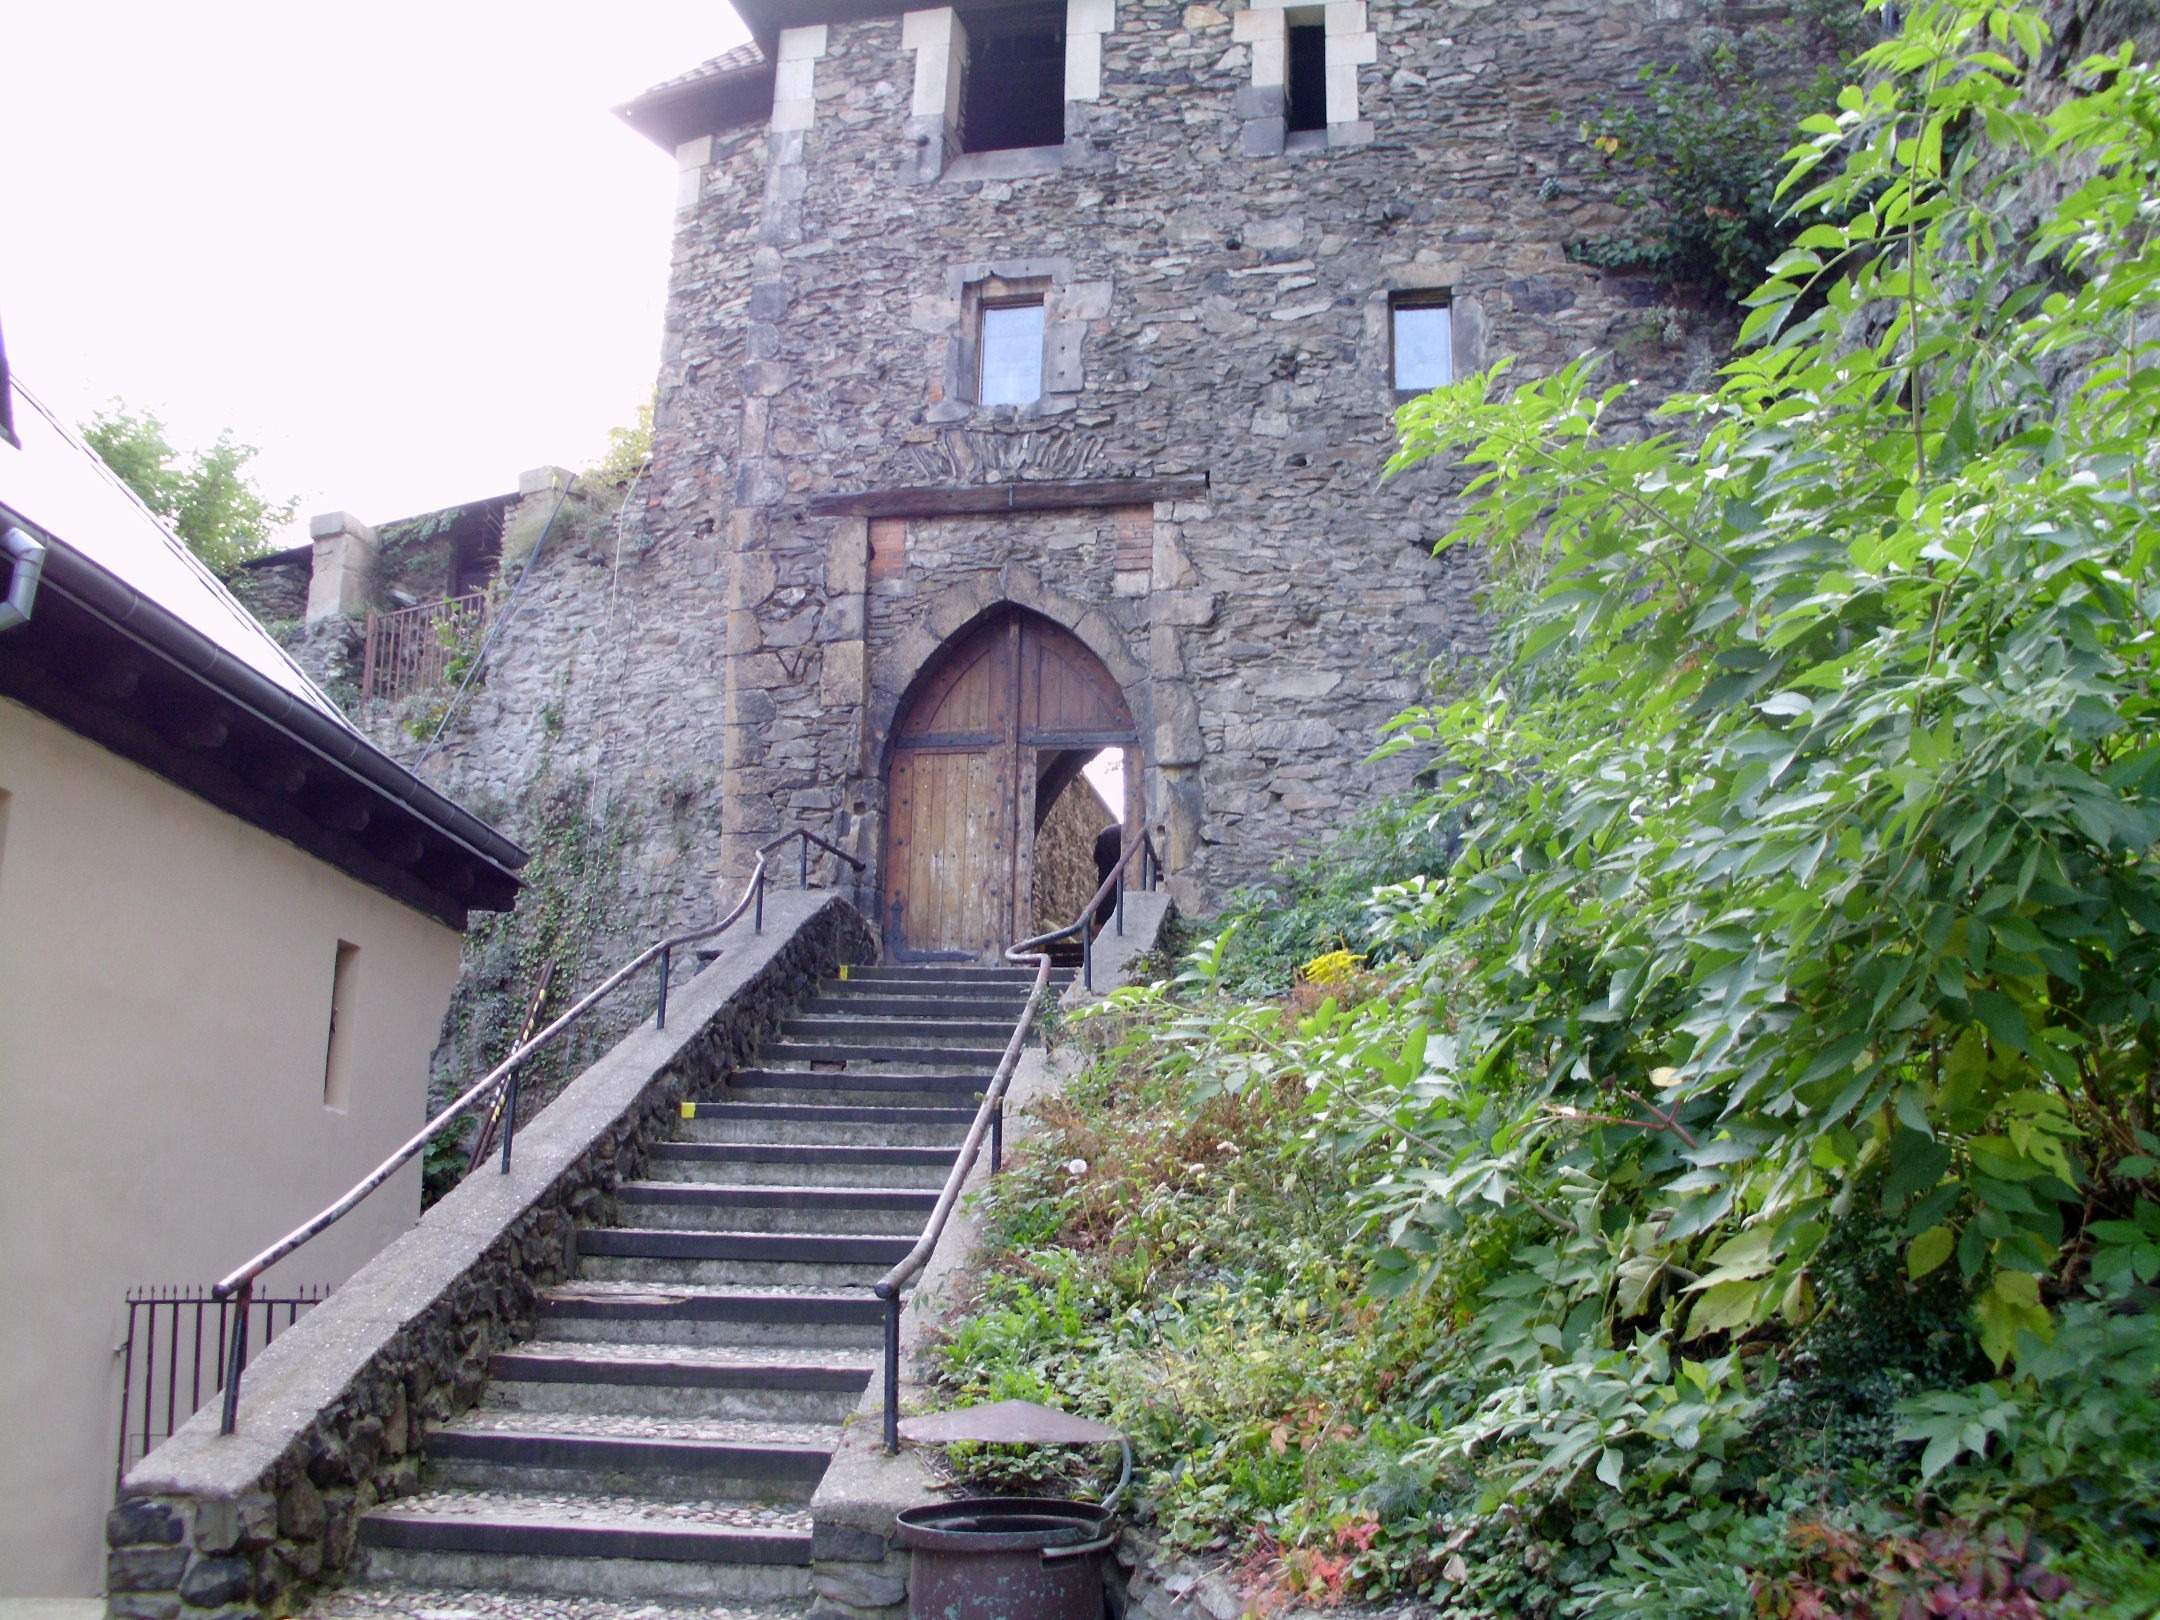
building, wall, stone, village, entrance, cottage, castle, chapel, stone wall, door, place of worship, stairs, monastery, strekov castle gate